Which point is corresponding to the reference point?
Reference image:
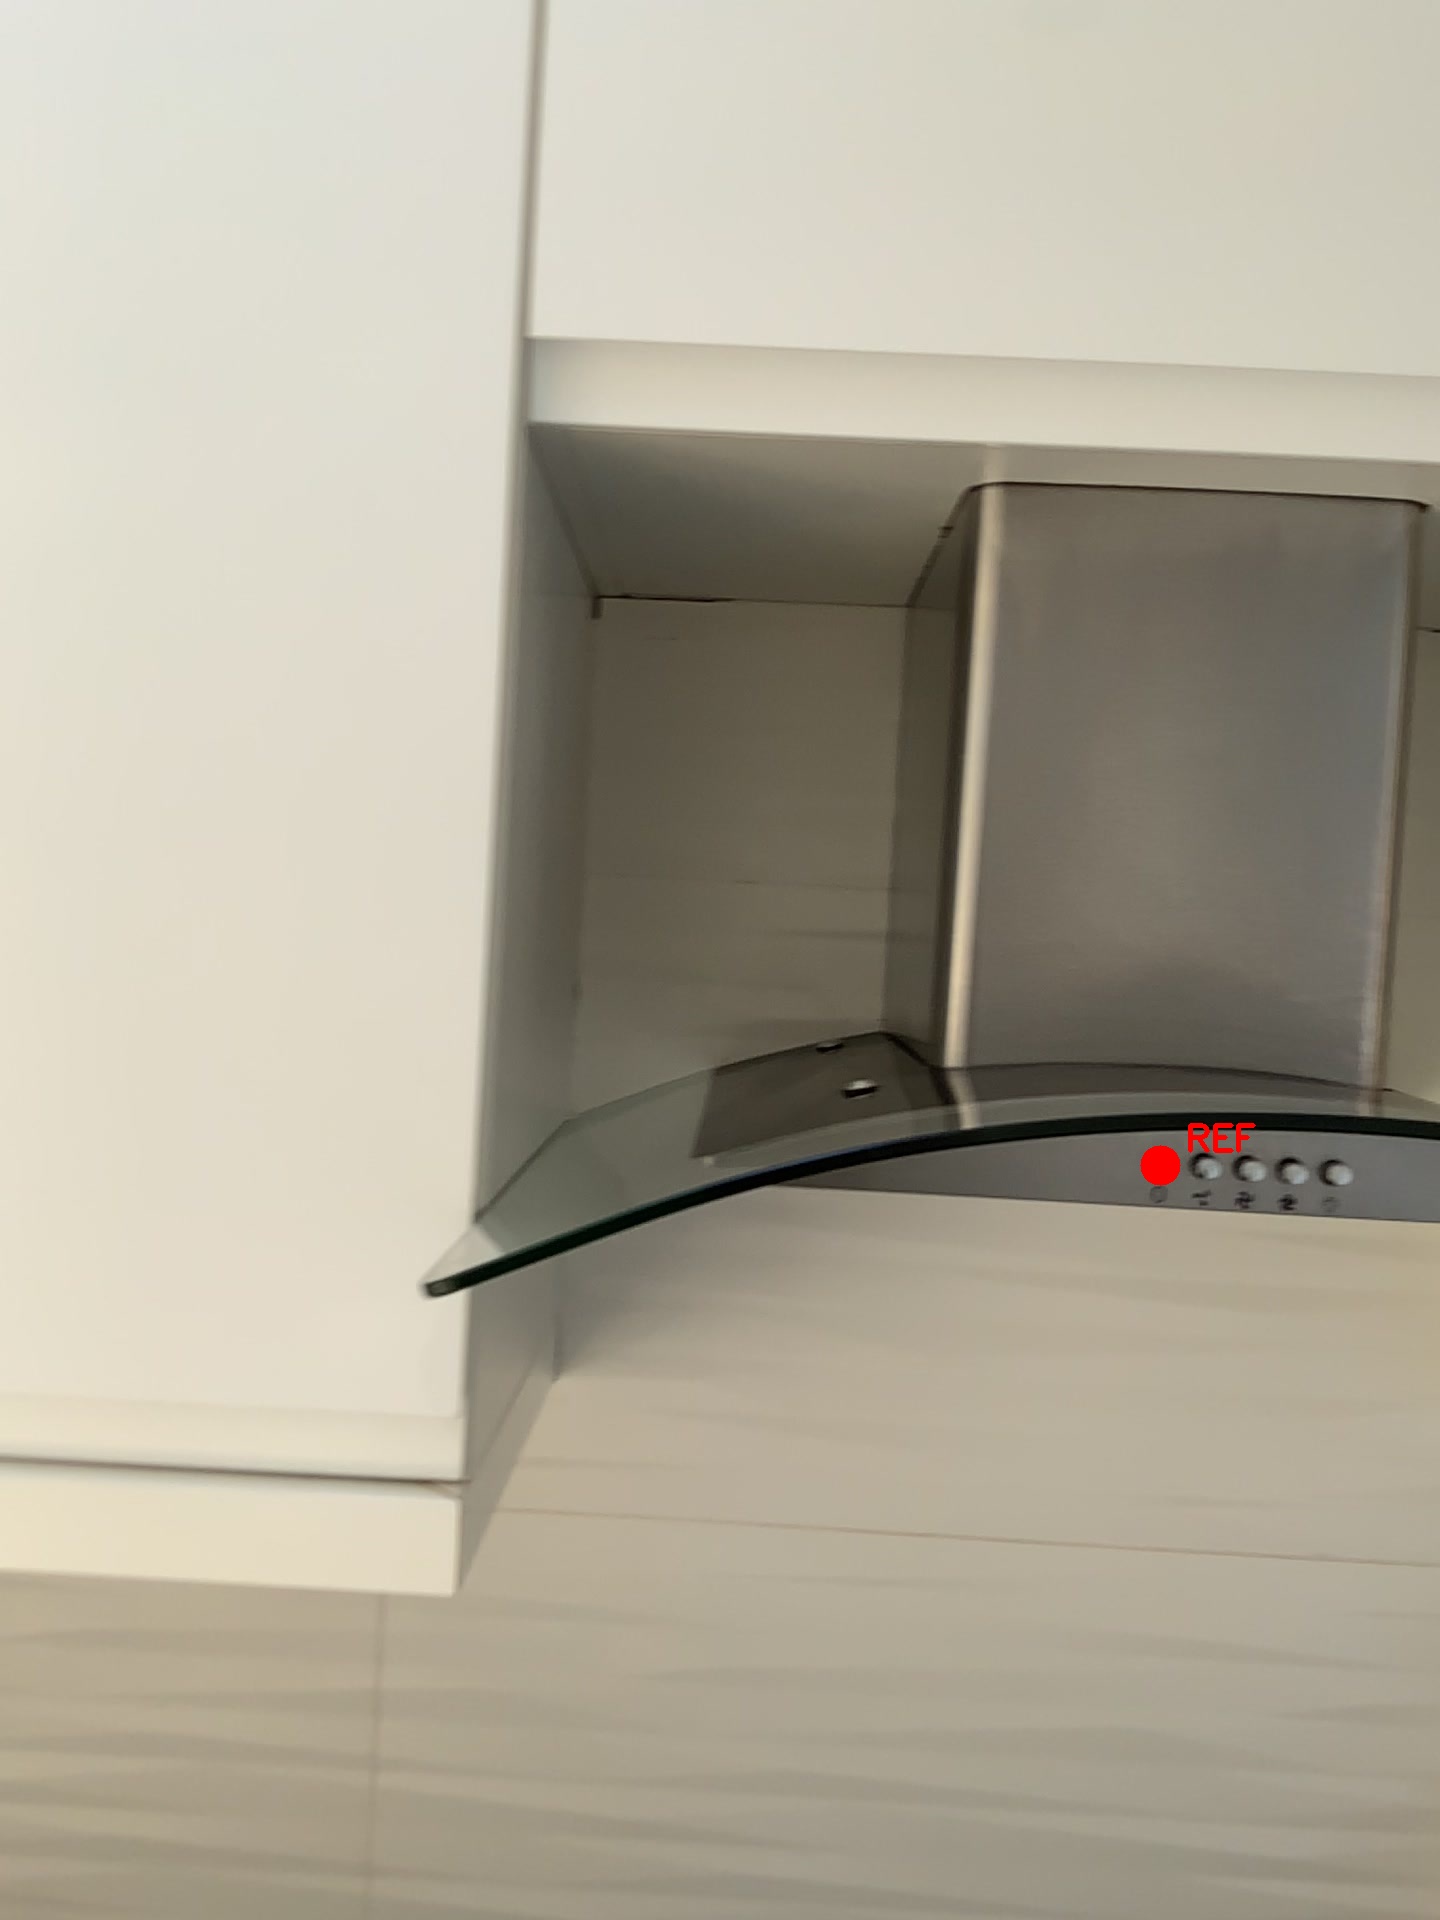
Option image:
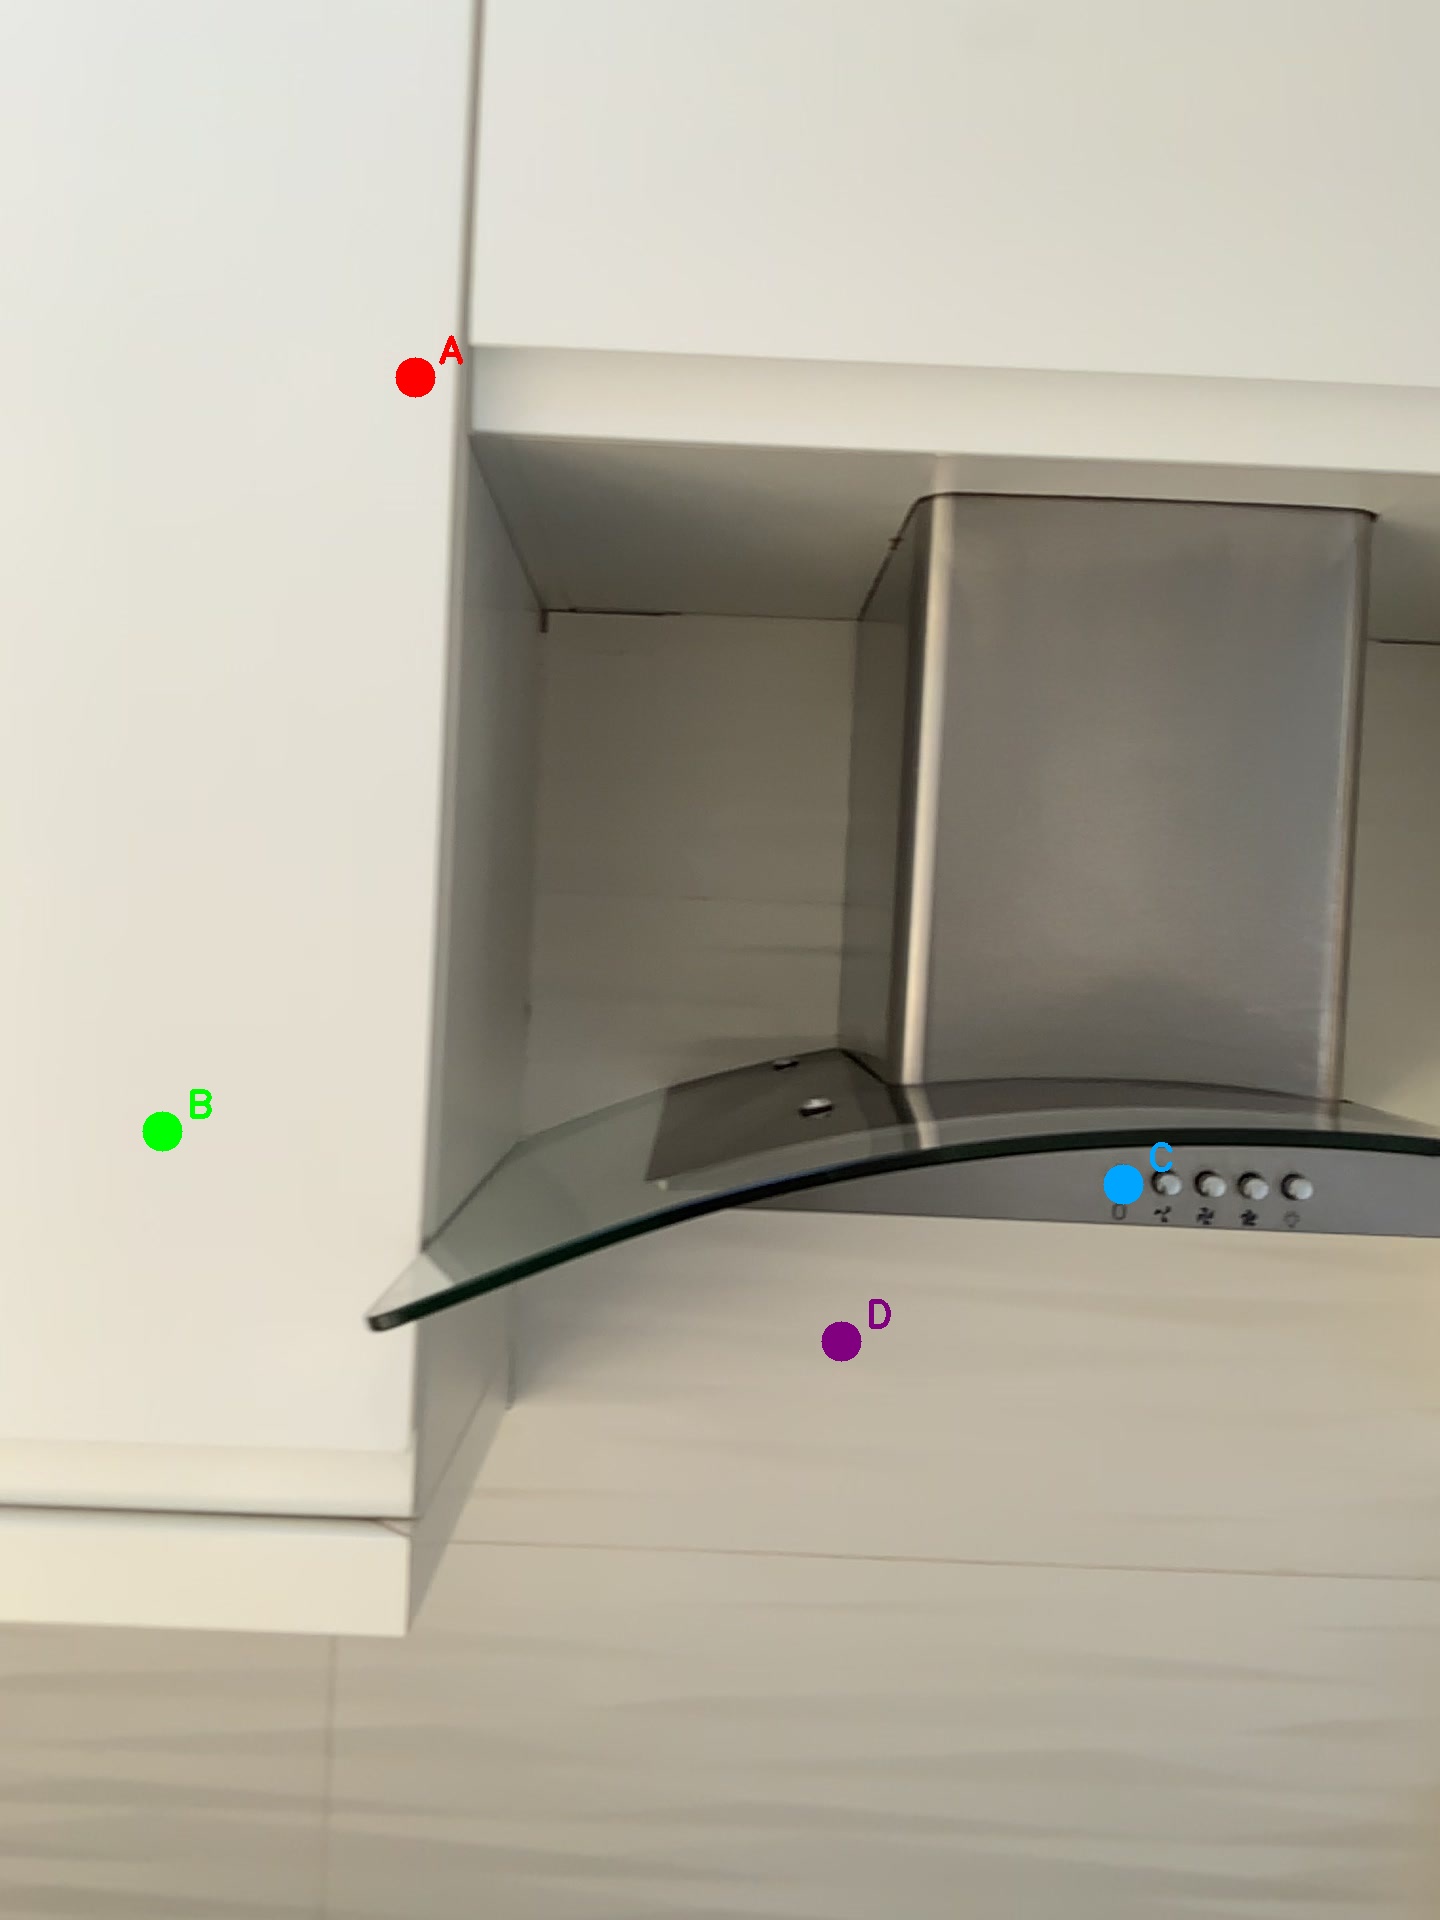
Choices:
Point A
Point B
Point C
Point D
Answer: (C)